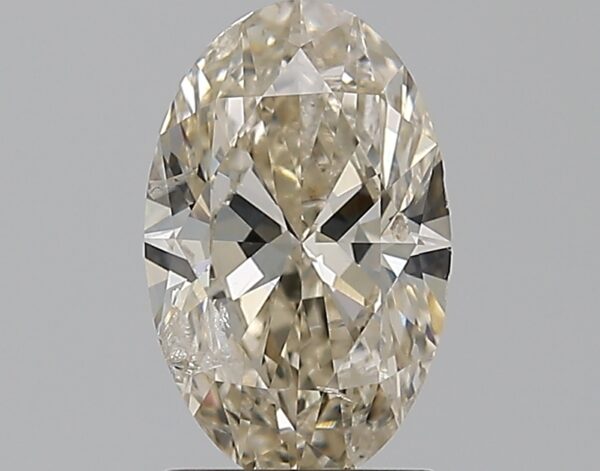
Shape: oval
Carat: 1.5
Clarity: SI2
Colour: K
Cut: EX
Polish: VG
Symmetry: VG
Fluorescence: SL
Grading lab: IGI
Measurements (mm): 9.8 x 6.19 x 3.78